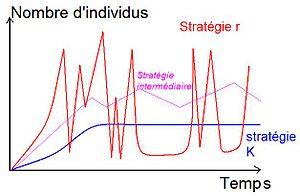
En biologie, la reproduction est un processus biologique qui permet la production de nouveaux organismes d'une espèce à partir d'individus préexistants de cette espèce. Avec la nutrition, c'est une des grandes fonctions partagées par tous les organismes vivants, assurant, selon une vision finaliste, la continuité de l'espèce qui, sans reproduction, meurt et s'éteint, mais la survie de l'espèce est un concept scientifique obsolète.
Le modèle évolutif r/K est une représentation expliquant comment l'évolution de la stratégie de reproduction des espèces est liée aux fluctuations de l'environnement. Il a été proposé par les écologues Robert MacArthur et E. O. Wilson, en 1967, à partir de leur travail de biogéographie insulaire. Ce modèle est devenu classique et a donné naissance aux concepts d'espèce à stratégie r et d'espèce à stratégie K.